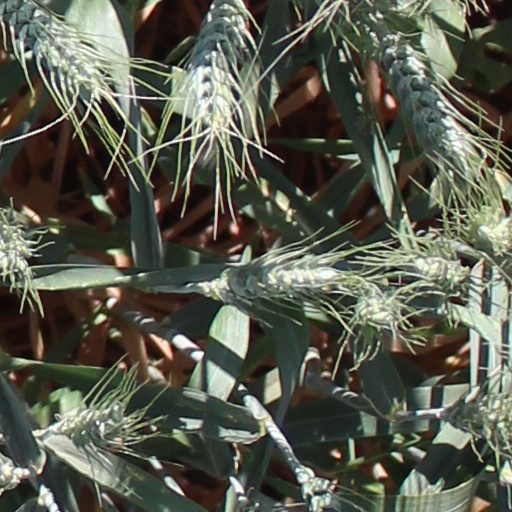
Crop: wheat